An International Marriage

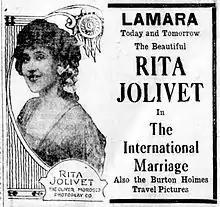
Newspaper advertisement.

An International Marriage is a 1916 American silent comedy film directed by Frank Lloyd and written by George Broadhurst. The film stars Rita Jolivet, Marc Robbins, Elliott Dexter, Grace Carlyle, Olive White, and Courtenay Foote. The film was released on July 23, 1916, by Paramount Pictures.